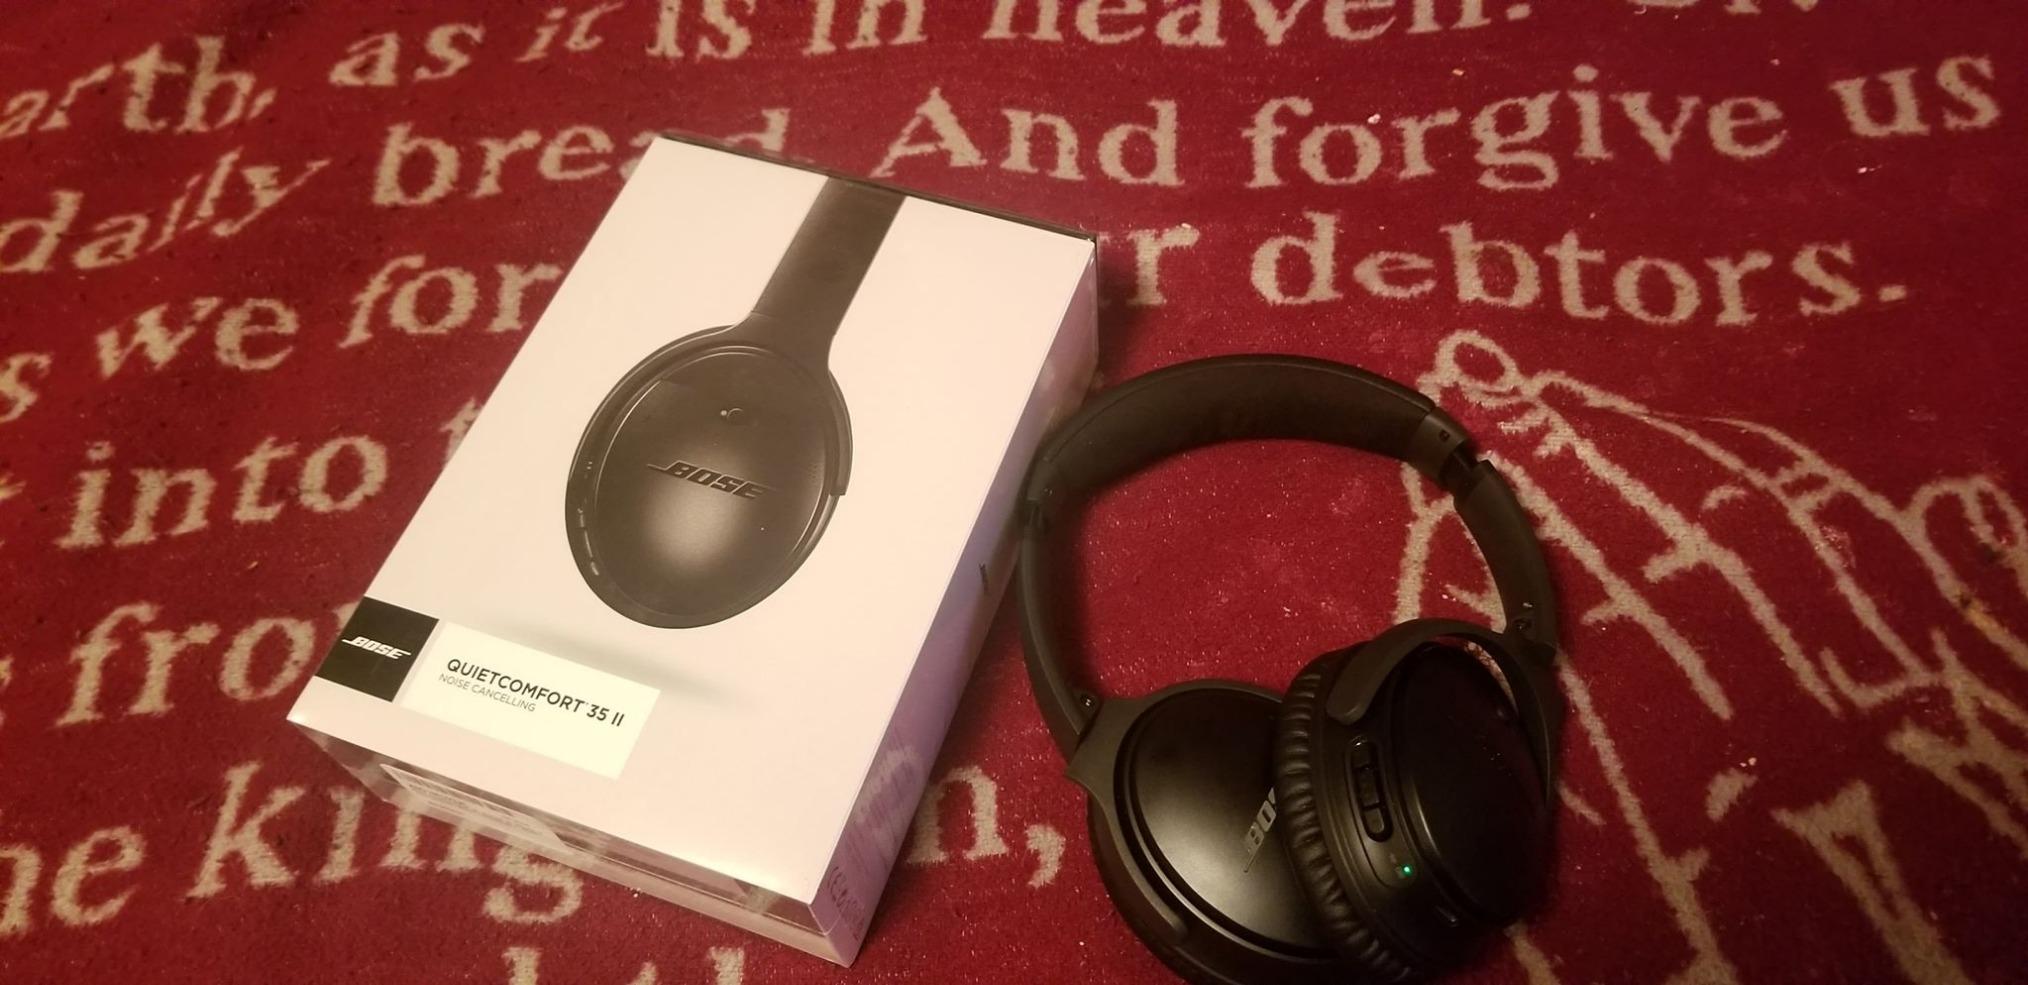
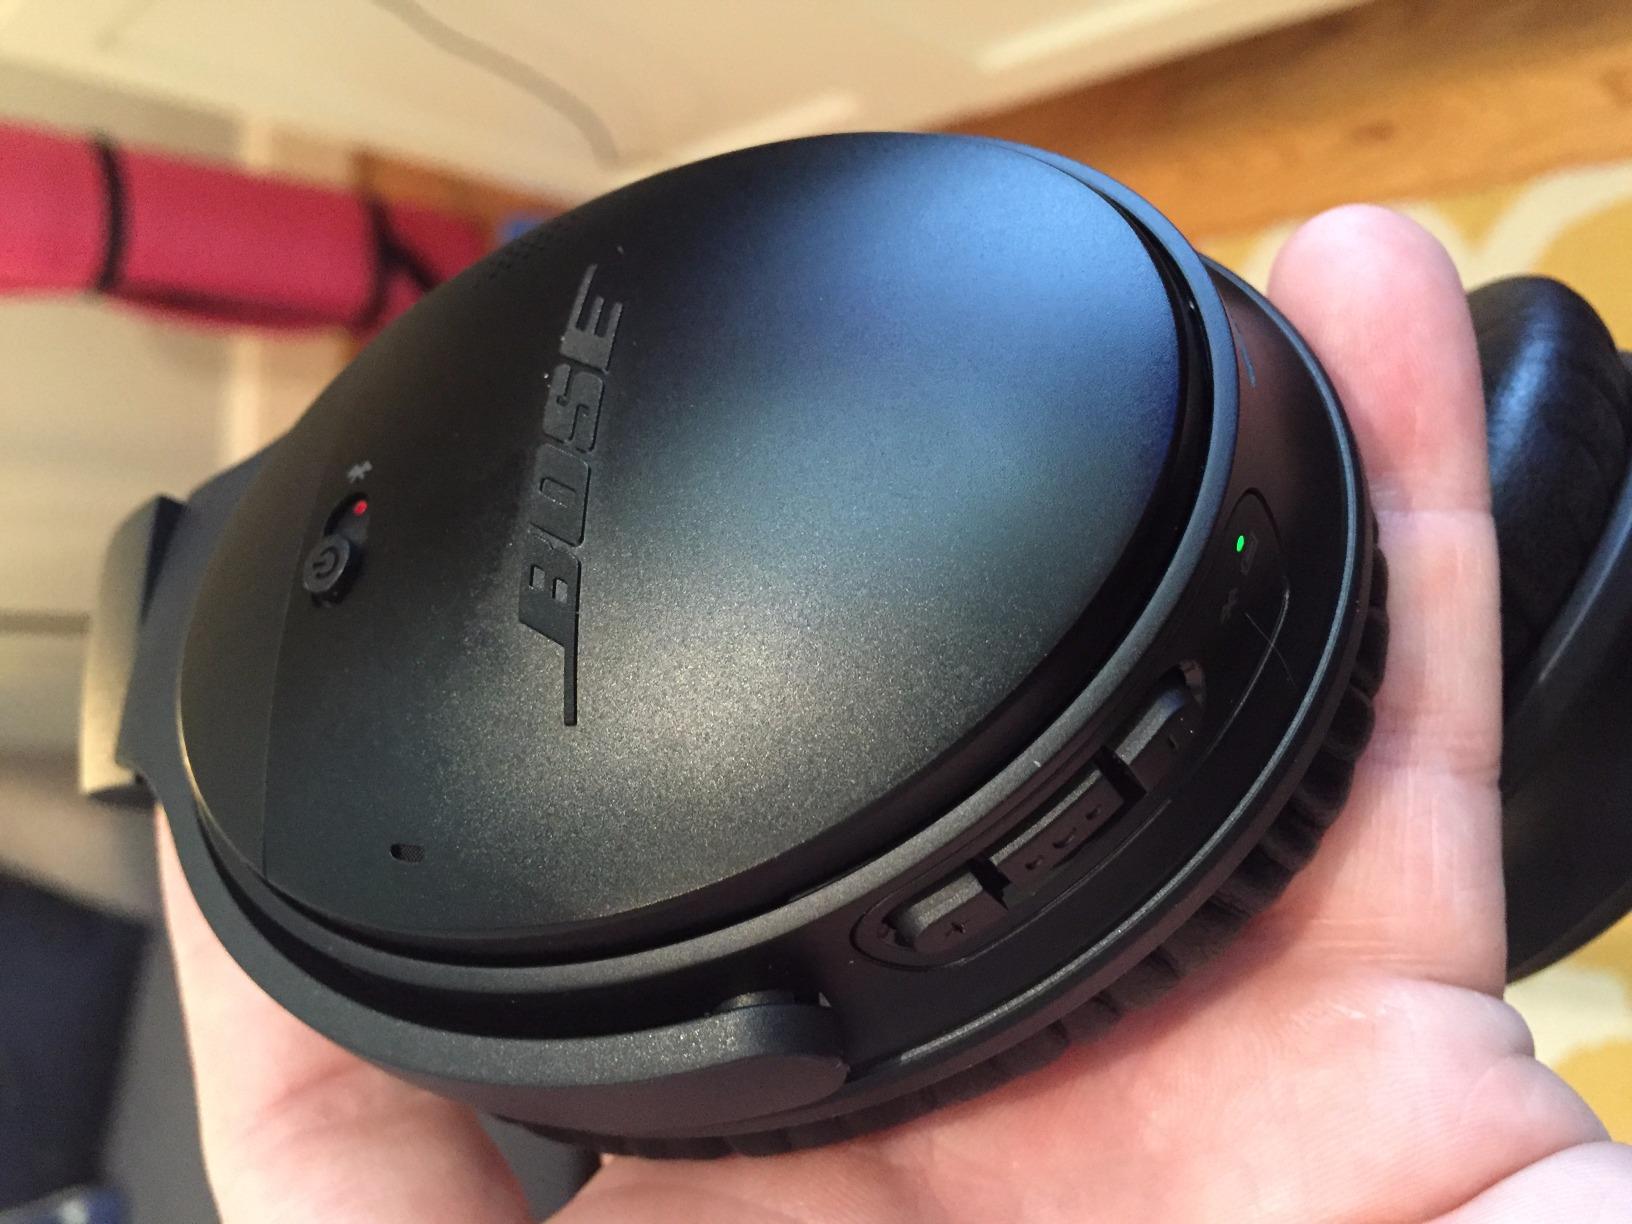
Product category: headphones
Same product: yes